549

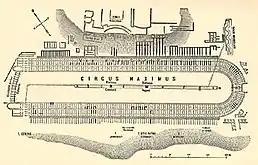
The Circus Maximus in Rome (1911)

Year 549 (DXLIX) was a common year starting on Friday of the Julian calendar. The denomination 549 for this year has been used since the early medieval period, when the Anno Domini calendar era became the prevalent method in Europe for naming years.